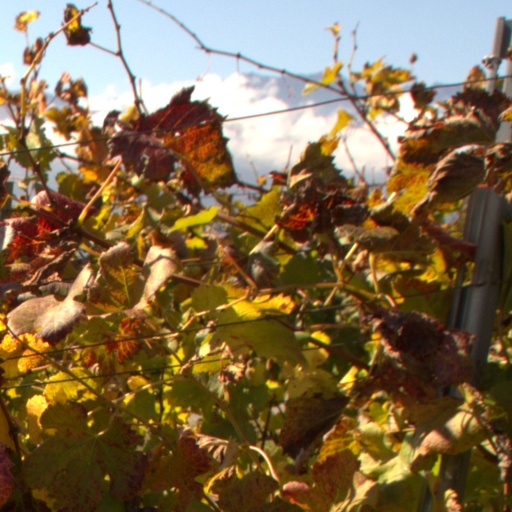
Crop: grape